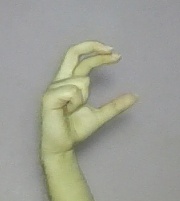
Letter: thal